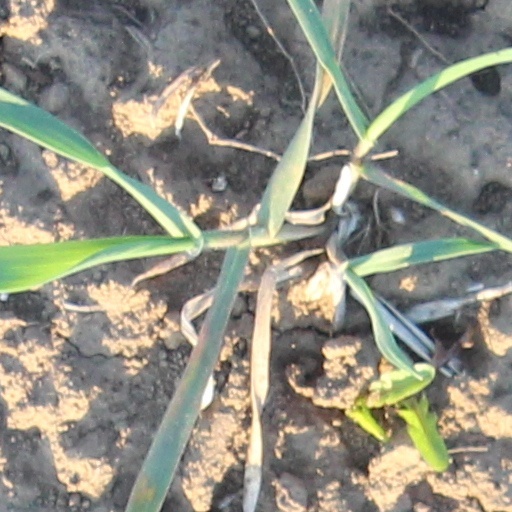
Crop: wheat